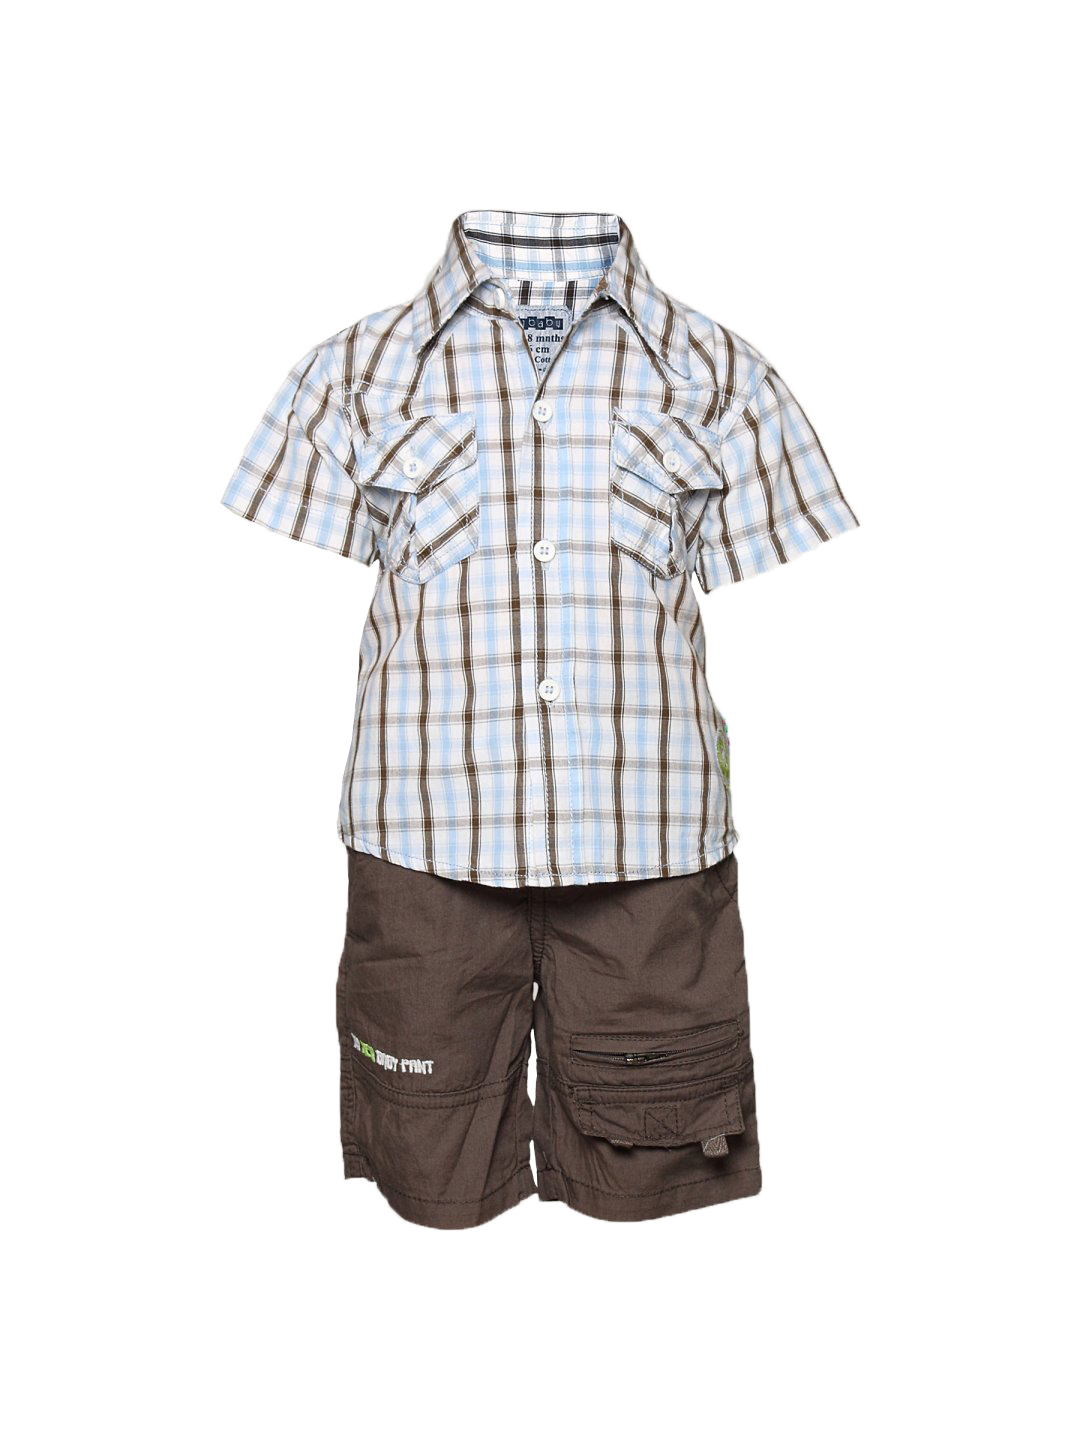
Gini and Jony Boy's Kaleb White Brown Infant Kidswear
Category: Apparel / Topwear / Shirts
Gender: Men
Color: White
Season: Summer 2011
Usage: Casual